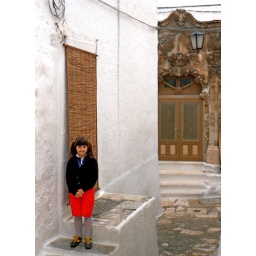
My cute girl in Ostuni